Environmental issues in Wyoming

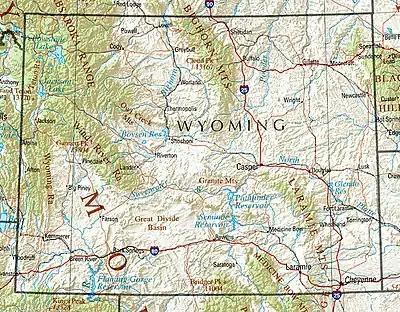
Relief map of Wyoming

The U.S. state of Wyoming faces a broad array of environmental issues stemming from natural resource extraction, species extirpation, non-native species introduction, and pollution. Wildlife species that have been affected by these issues include: